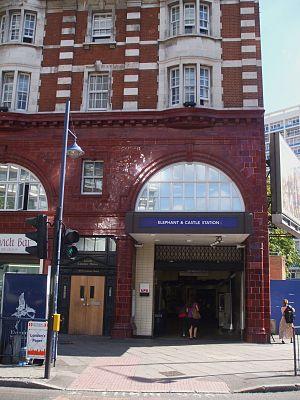
La Bakerloo line est une ligne du métro de Londres, reliant Harrow & Wealdstone au nord-ouest à Elephant & Castle au sud-est. Elle couvre une distance de 23,2 km et dessert 25 stations, dont 15 souterraines. Les principaux centres d'intérêt desservis par la ligne sont : Regent's Park, Oxford Circus, Piccadilly Circus et Waterloo Bridge.
Elephant & Castle est une station du métro de Londres. Elle est sur la Bakerloo line et la Northern line en zone 1 et 2.